Eid al-Fitr

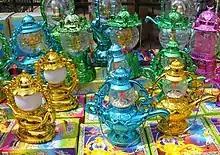
Colorful Ramadan lanterns at a in Egypt

In Iran, where the occasion is known as Eid-e-Fitr (Persian: ), several groups of experts representing the office of Ayatollah Khamenei go to the different zones of the country at the last days of Ramadan to determine the date of Eid. Iranian Muslims take part in the Eid al-Fitr prayer and pay the . The Eid al-Fitr prayer, and the following sermon, has been led by Ayatollah Seyyed Ali Khamenei, Supreme Leader of Iran, at Tehran's Grand Mosalla mosque of Tehran. The celebration is typically marked by a one- or two-day national holiday.